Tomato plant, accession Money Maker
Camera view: bottom (45 deg); turntable rotation: 240 degrees
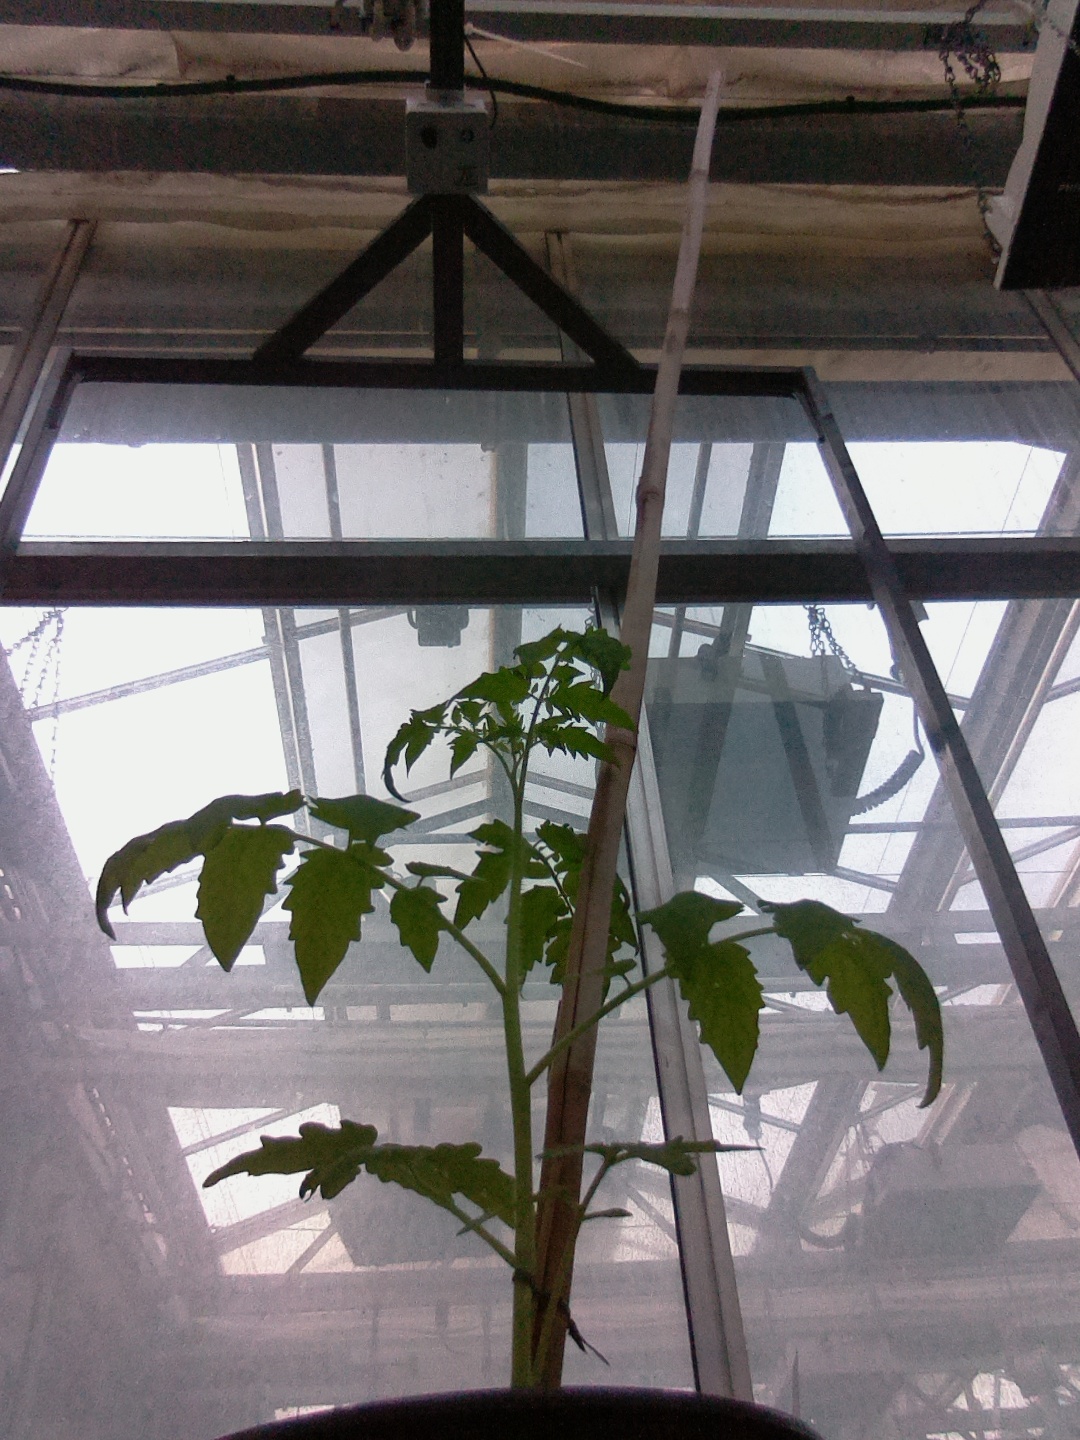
BBCH growth stage 13: 6 of true leaves visible